Charpy impact test

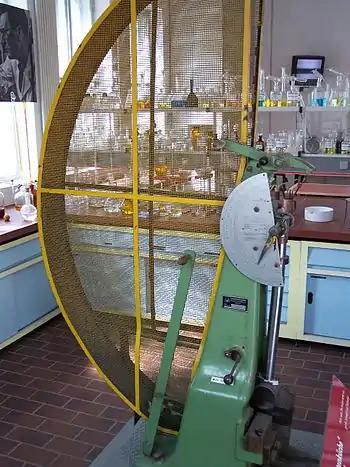
A vintage impact test machine. Yellow cage on the left is meant to prevent accidents during pendulum swing, pendulum is seen at rest at the bottom

The apparatus consists of a pendulum of known mass and length that is dropped from a known height to impact a notched specimen of material. The energy transferred to the material can be inferred by comparing the difference in the height of the hammer before and after the fracture (energy absorbed by the fracture event).